Godzilla

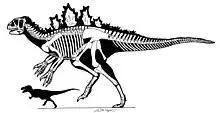
Paleontologist Kenneth Carpenter's skeletal diagram of Godzilla in a modern dinosaur posture

In 1996, Godzilla received the MTV Lifetime Achievement Award, as well as being given a star on the Hollywood Walk of Fame in 2004 to celebrate the premiere of the character's 50th anniversary film, "". Godzilla's pop-cultural impact has led to the creation of numerous parodies and tributes, as seen in media such as "Bambi Meets Godzilla", which was ranked as one of the "50 greatest cartoons", two episodes of "Mystery Science Theater 3000" and the song "Godzilla" by Blue Öyster Cult. Godzilla has also been used in advertisements, such as in a commercial for Nike, where Godzilla lost an oversized one-on-one game of basketball to a giant version of NBA player Charles Barkley. The commercial was subsequently adapted into a comic book illustrated by Jeff Butler. Godzilla has also appeared in a commercial for Snickers candy bars, which served as an indirect promo for the 2014 film. Godzilla's success inspired the creation of numerous other monster characters, such as Gamera, Reptilicus of Denmark, Yonggary of South Korea, Pulgasari of North Korea, Gorgo of the United Kingdom and the "Cloverfield" monster of the United States.